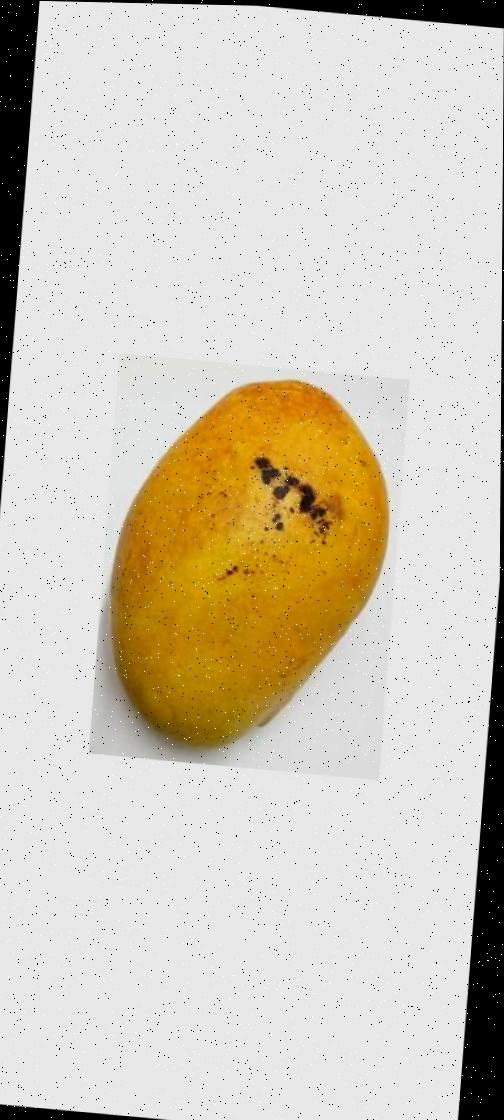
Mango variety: Bari-11